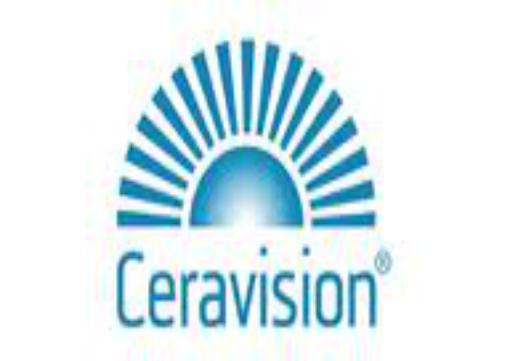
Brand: ceravision
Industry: Others